WCEM (AM)

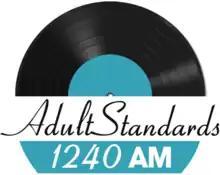
Logo as "Adult Standards 1240," used until February 2019

WCEM originally signed on the air on November 11, 1947. Its original callsign was WCMD and was known as "The Voice of the Shoremen". The station was previously owned by MTS Broadcasting Stations before being bought by Draper in 2018. It formerly broadcast nostalgic standards and talk radio before switching to the sports radio format in February 2019. Under the sports radio format the station broadcasts Baltimore Orioles games, Baltimore Ravens games, University of Maryland football and basketball games, local high school football games, and the powerboat races on the Choptank River.